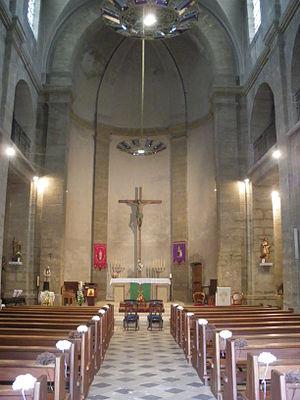
intérieur de l'église de Camaret, Vaucluse
Camaret-sur-Aygues est une commune française, située dans le département de Vaucluse en région Provence-Alpes-Côte d'Azur.